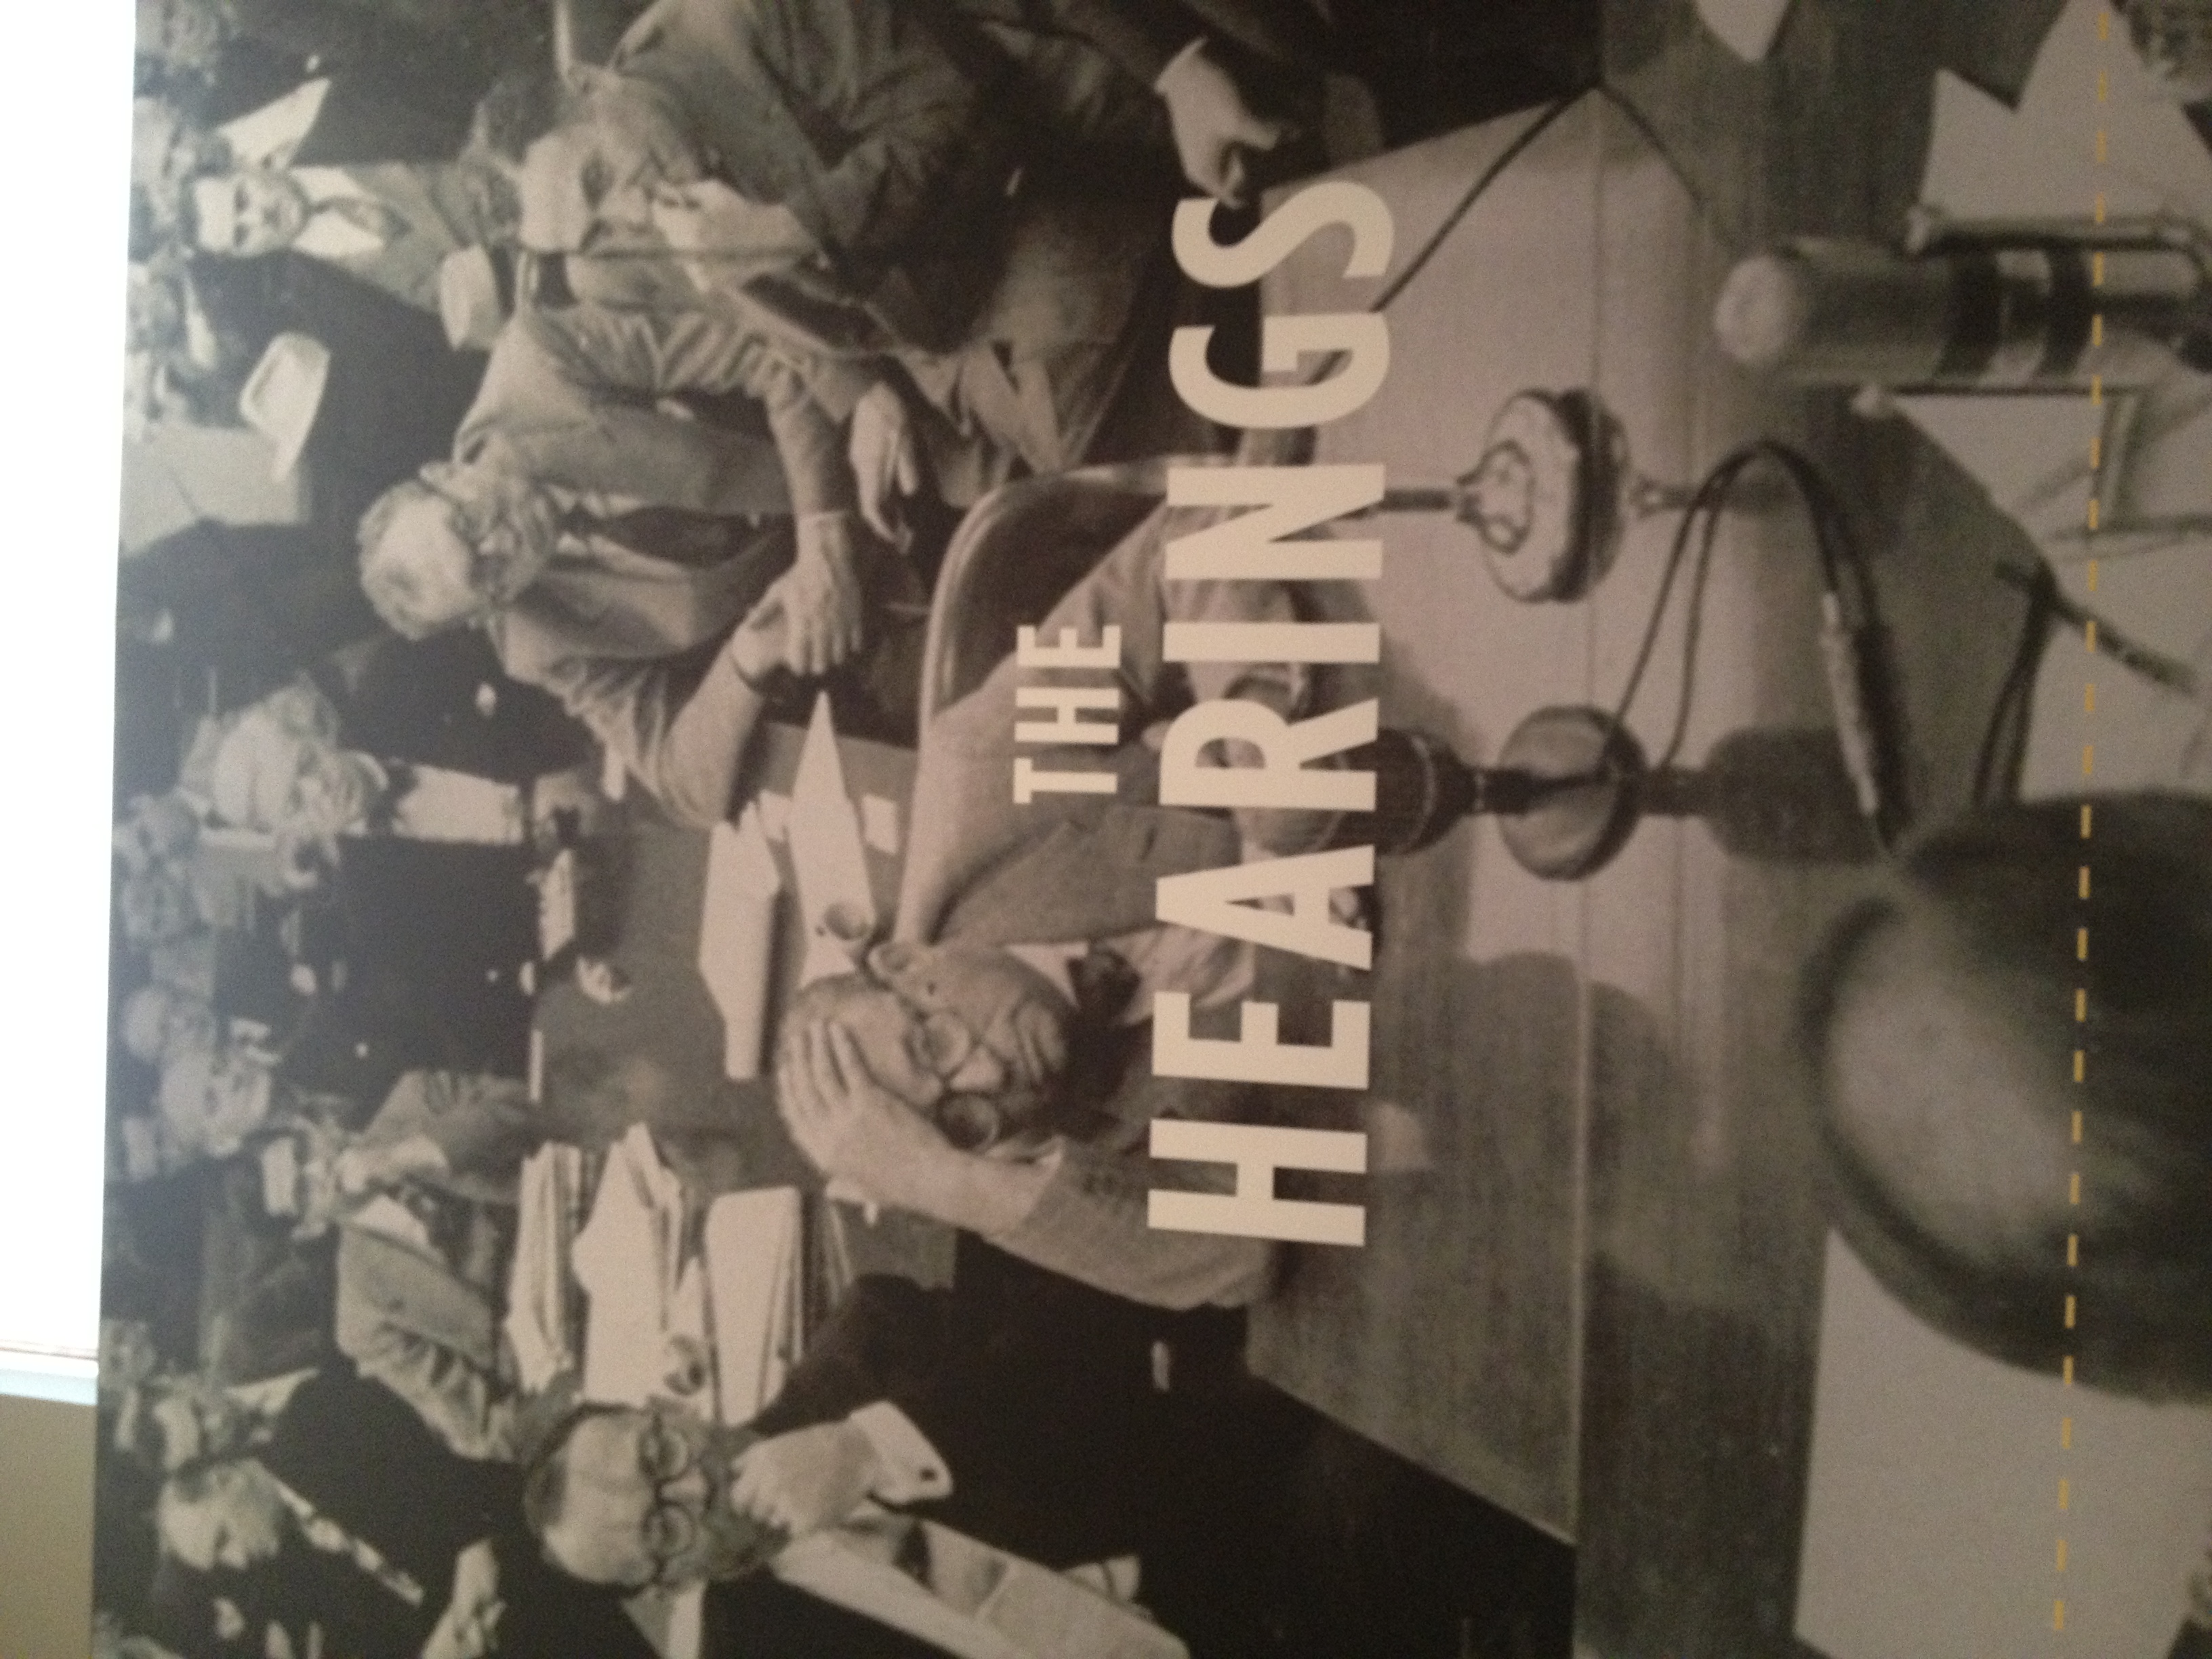
black and white, military, monochrome, art, monochrome photography